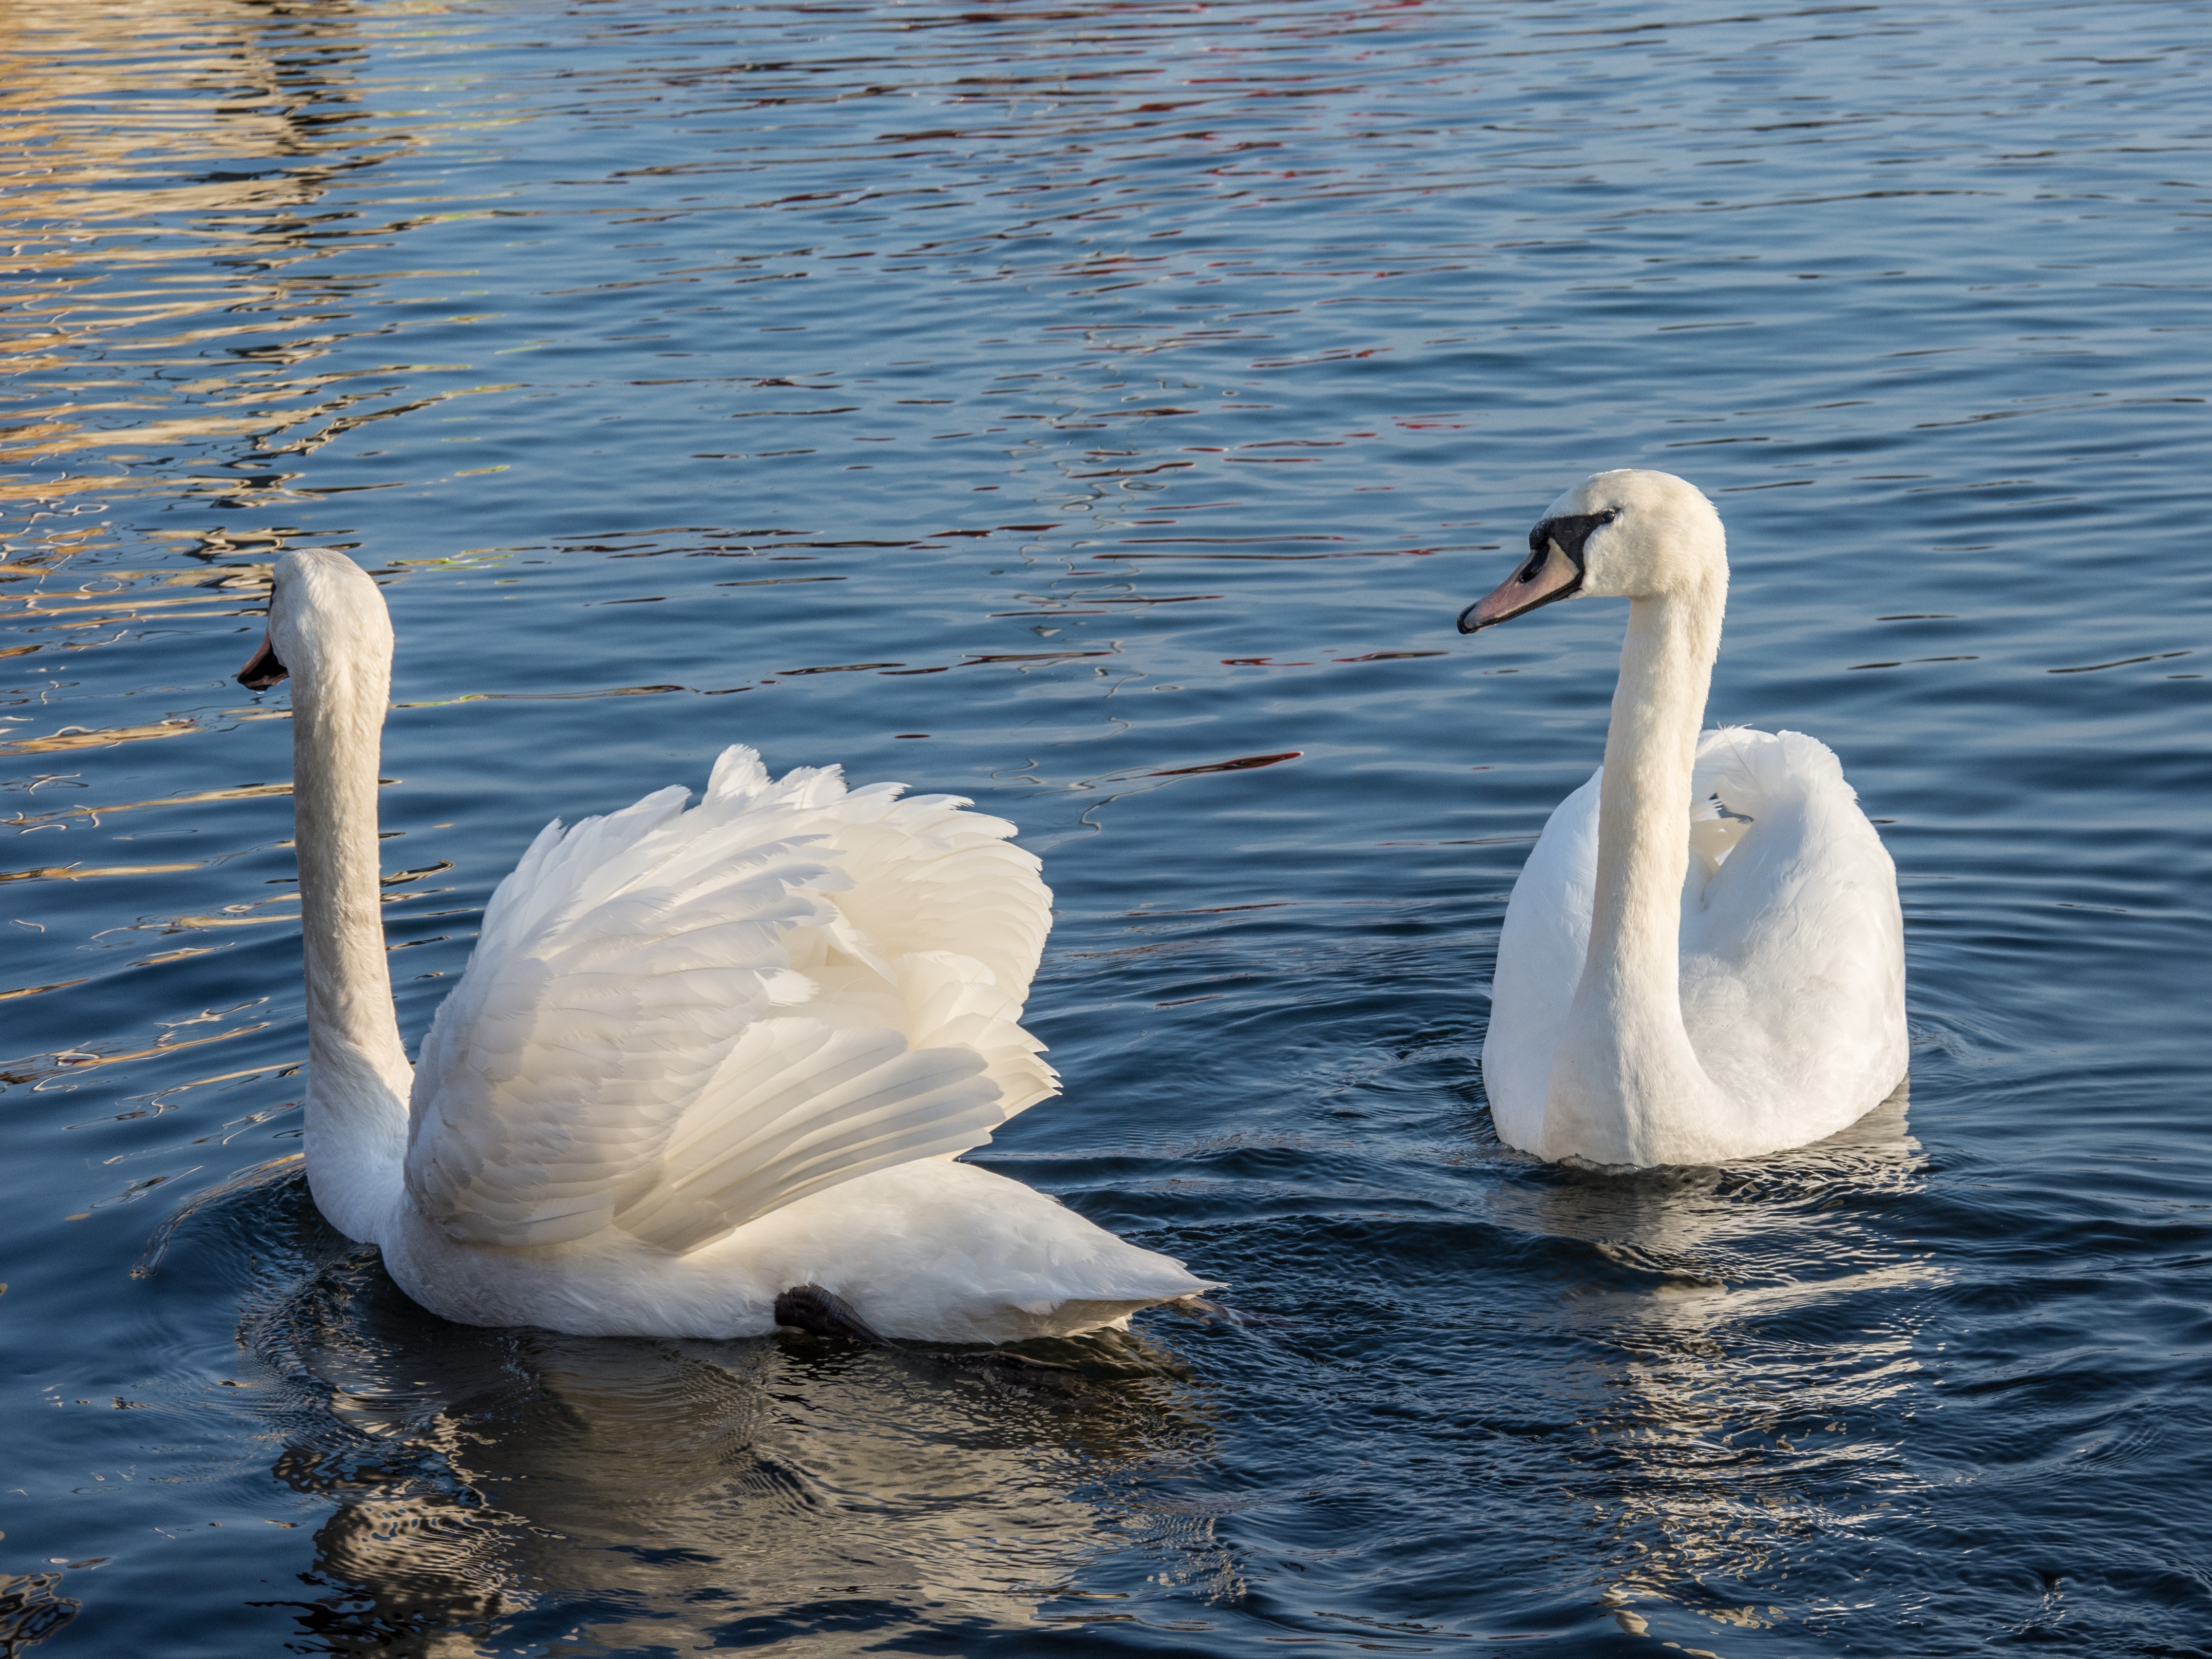
landscape, sea, water, nature, bird, wing, white, lake, pier, travel, reflection, beak, scenic, glacier, natural, lagoon, blue, fauna, swan, vertebrate, waterfowl, water bird, warming, bulgaria, primorsko, ducks geese and swans